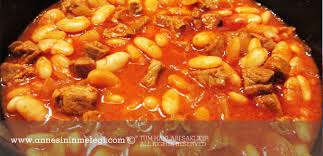
Yemek: kuru_fasulye